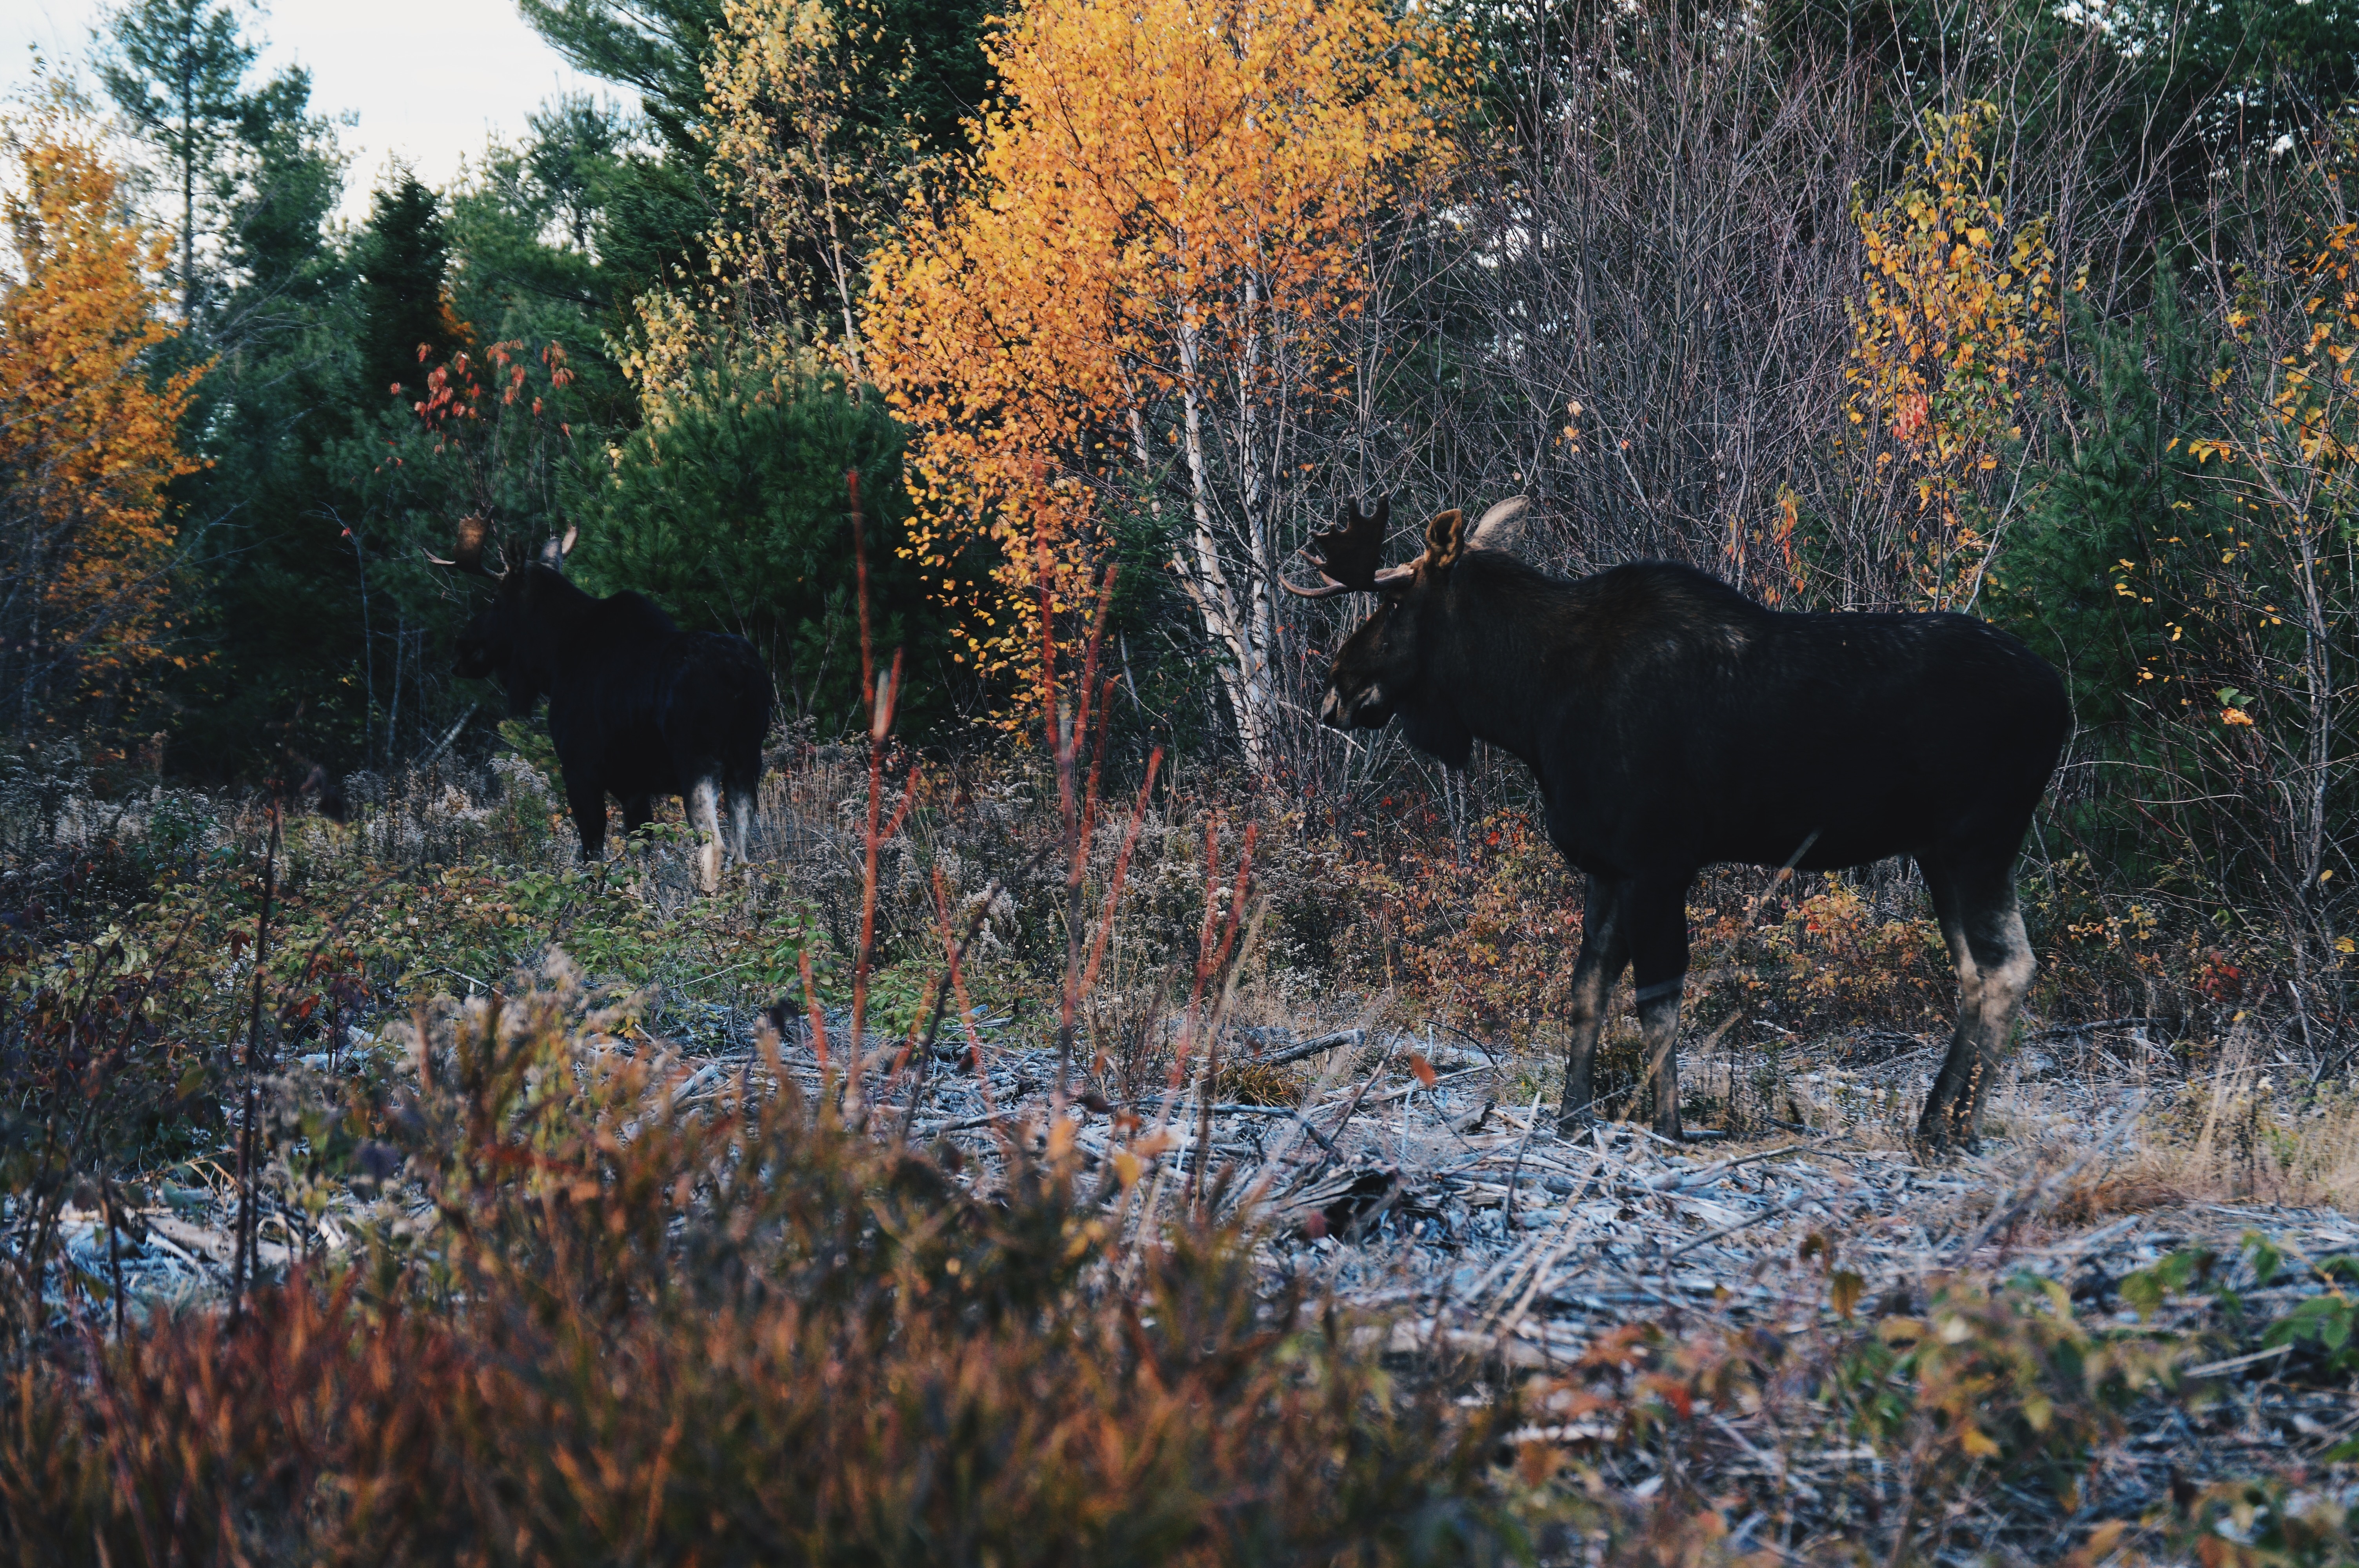
tree, forest, grass, wilderness, meadow, prairie, leaf, flower, wildlife, pasture, autumn, season, fauna, moose, woodland, habitat